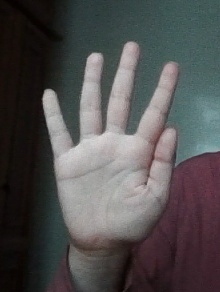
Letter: sheen